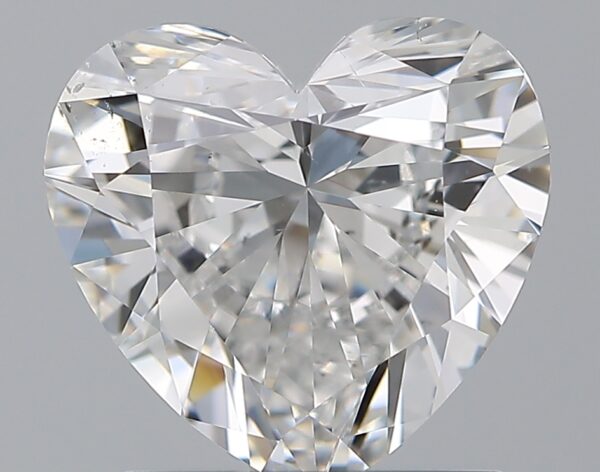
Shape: heart
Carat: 1.5
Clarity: VS2
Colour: E
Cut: VG
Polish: EX
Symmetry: EX
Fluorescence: N
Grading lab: GIA
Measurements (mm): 7.3 x 7.81 x 4.28